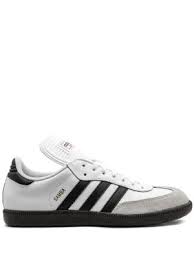
Label: Sneaker